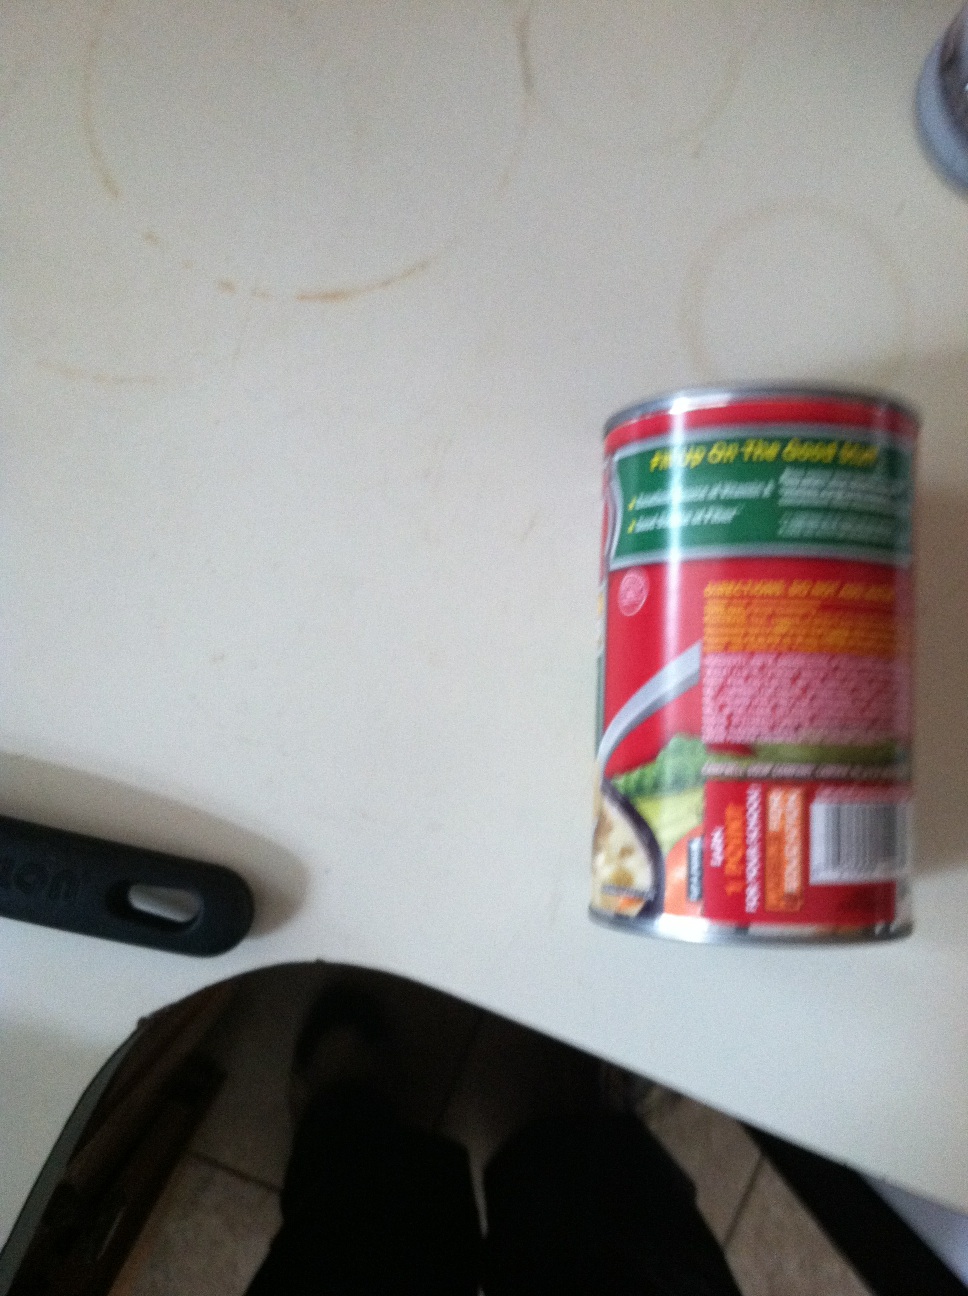Question: What is in this can?
Answer: soup